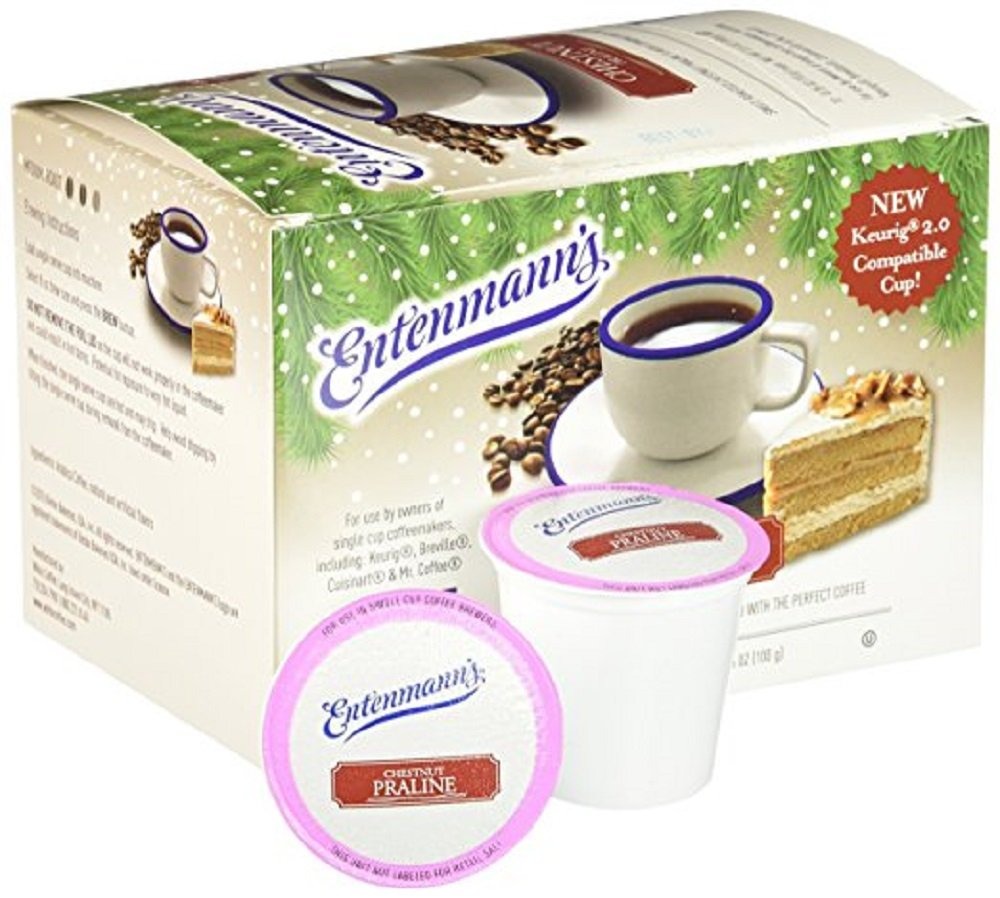
Item Name: Entenmann's Seasonal Flavors Single Serve Coffee for K-Cup Brewers - 10 Count (Chestnut Praline)
Bullet Point 1: 10 Count Box
Bullet Point 2: Chestnut Praline flavored Coffee Pods
Bullet Point 3: Compatible with all single serve brewers including 2.0
Bullet Point 4: Entenmann's Flavored Coffee
Product Description: Chestnut Praline flavored Coffee from Entenmanns
Value: 10.0
Unit: Count

Price: 24.99